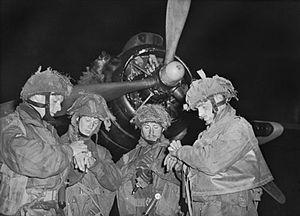
La synchronisation est l'action de coordonner plusieurs opérations entre elles en fonction du temps.
Pendant la Seconde Guerre mondiale, l'opération Tonga faisait partie des débarquements de troupes aéroportées britanniques dans la nuit du 5 au 6 juin 1944, appuyant le débarquement de Normandie.
La 6ᵉ division aéroportée britannique ou 6th Airborne Division de l'armée britannique a été créée en mai 1943 pour participer au débarquement allié en Normandie de juin 1944.